Car shuttle train

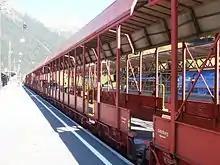
Autoschleuse wagons in Mallnitz

Böckstein, Salzburg – Mallnitz-Obervellach, Carinthia: "Autoschleuse" Tauern Railway Tunnel operated by the Austrian Federal Railways (ÖBB)